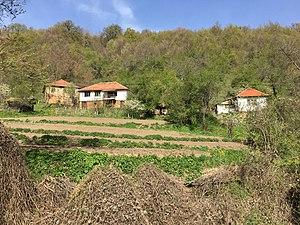
Kostour ou Kostur est un village du nord-est de la Macédoine du Nord, situé dans la municipalité de Kriva Palanka. Le village comptait 38 habitants en 2002.